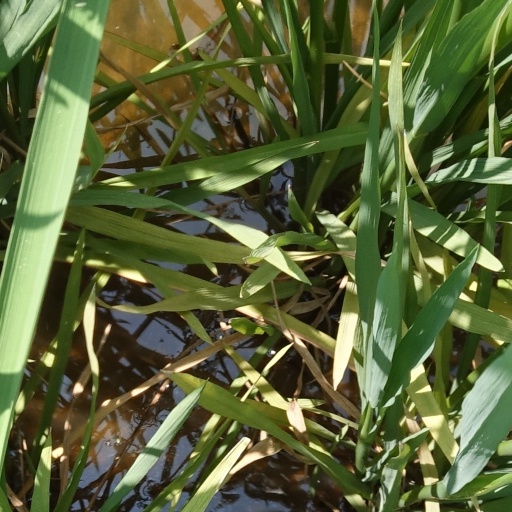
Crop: rice